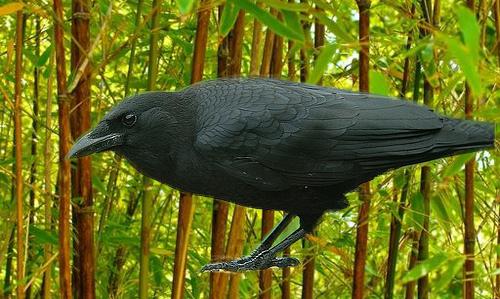
Bird species: American_Crow
Bird type: landbird
Background: land